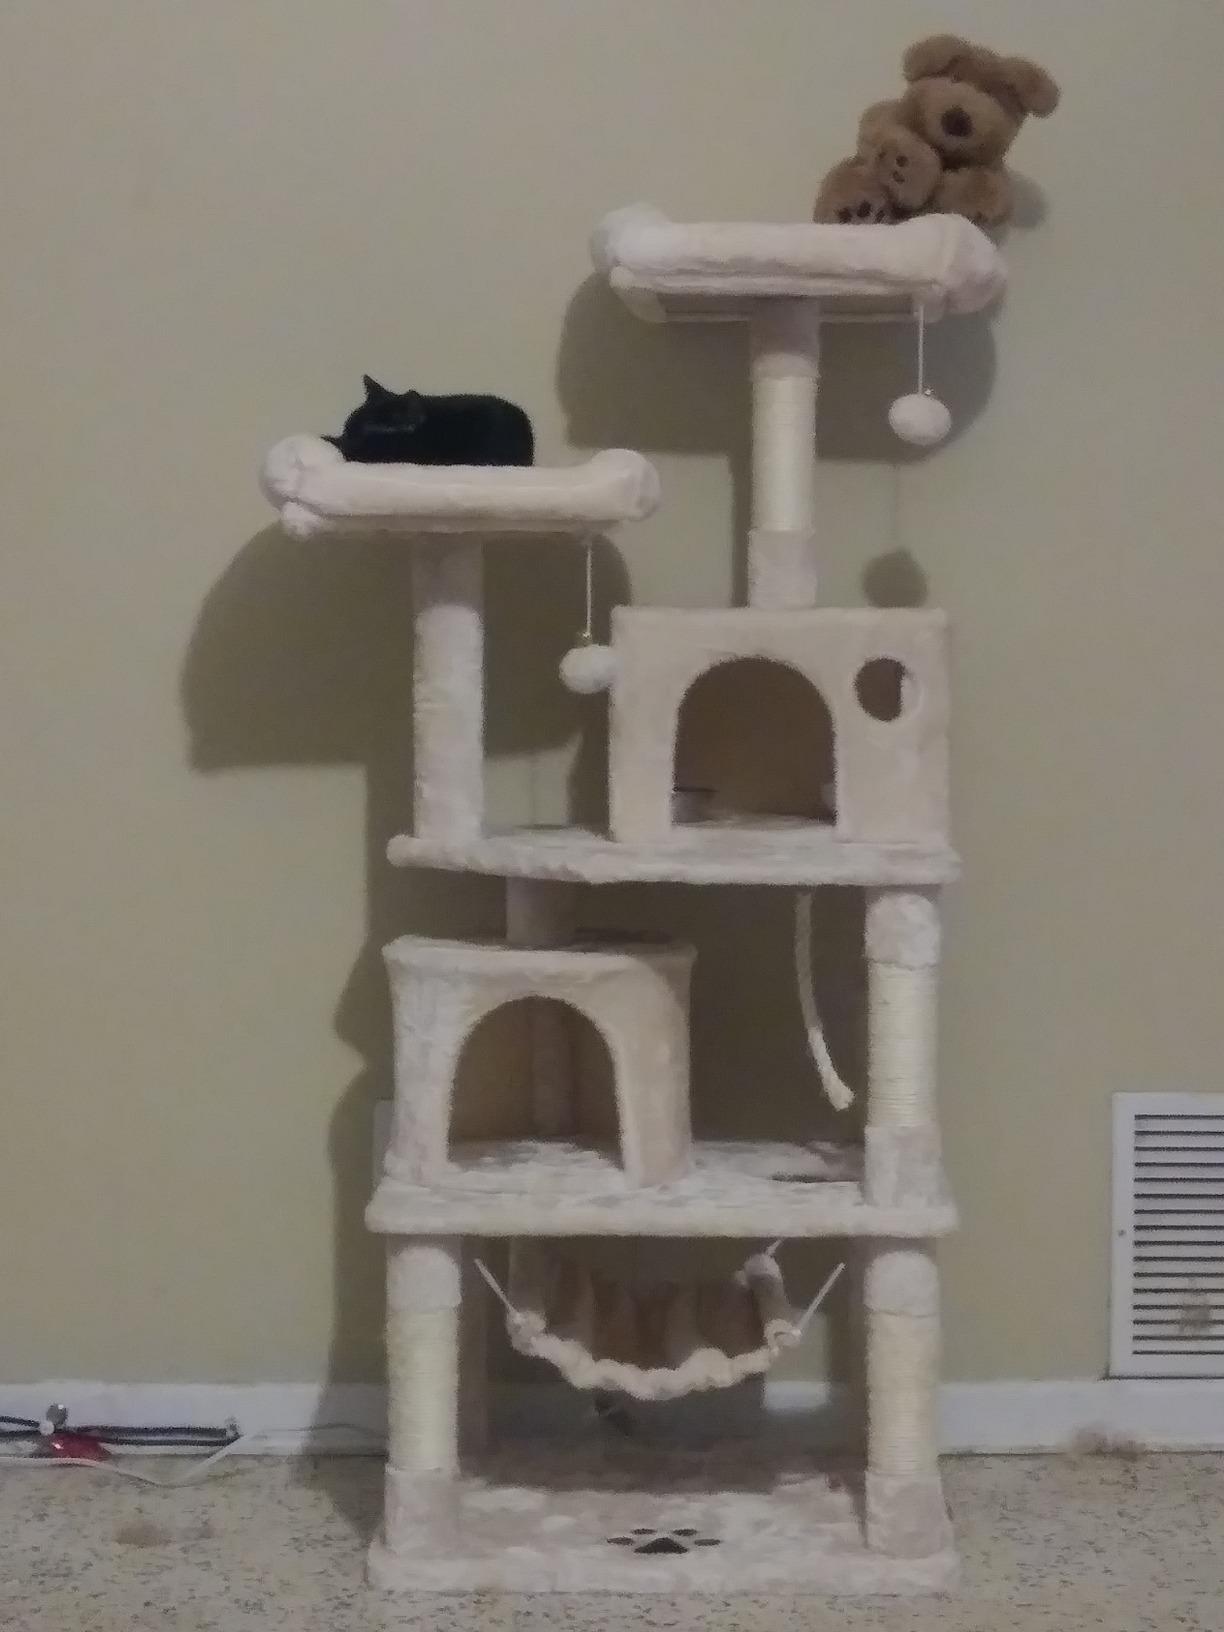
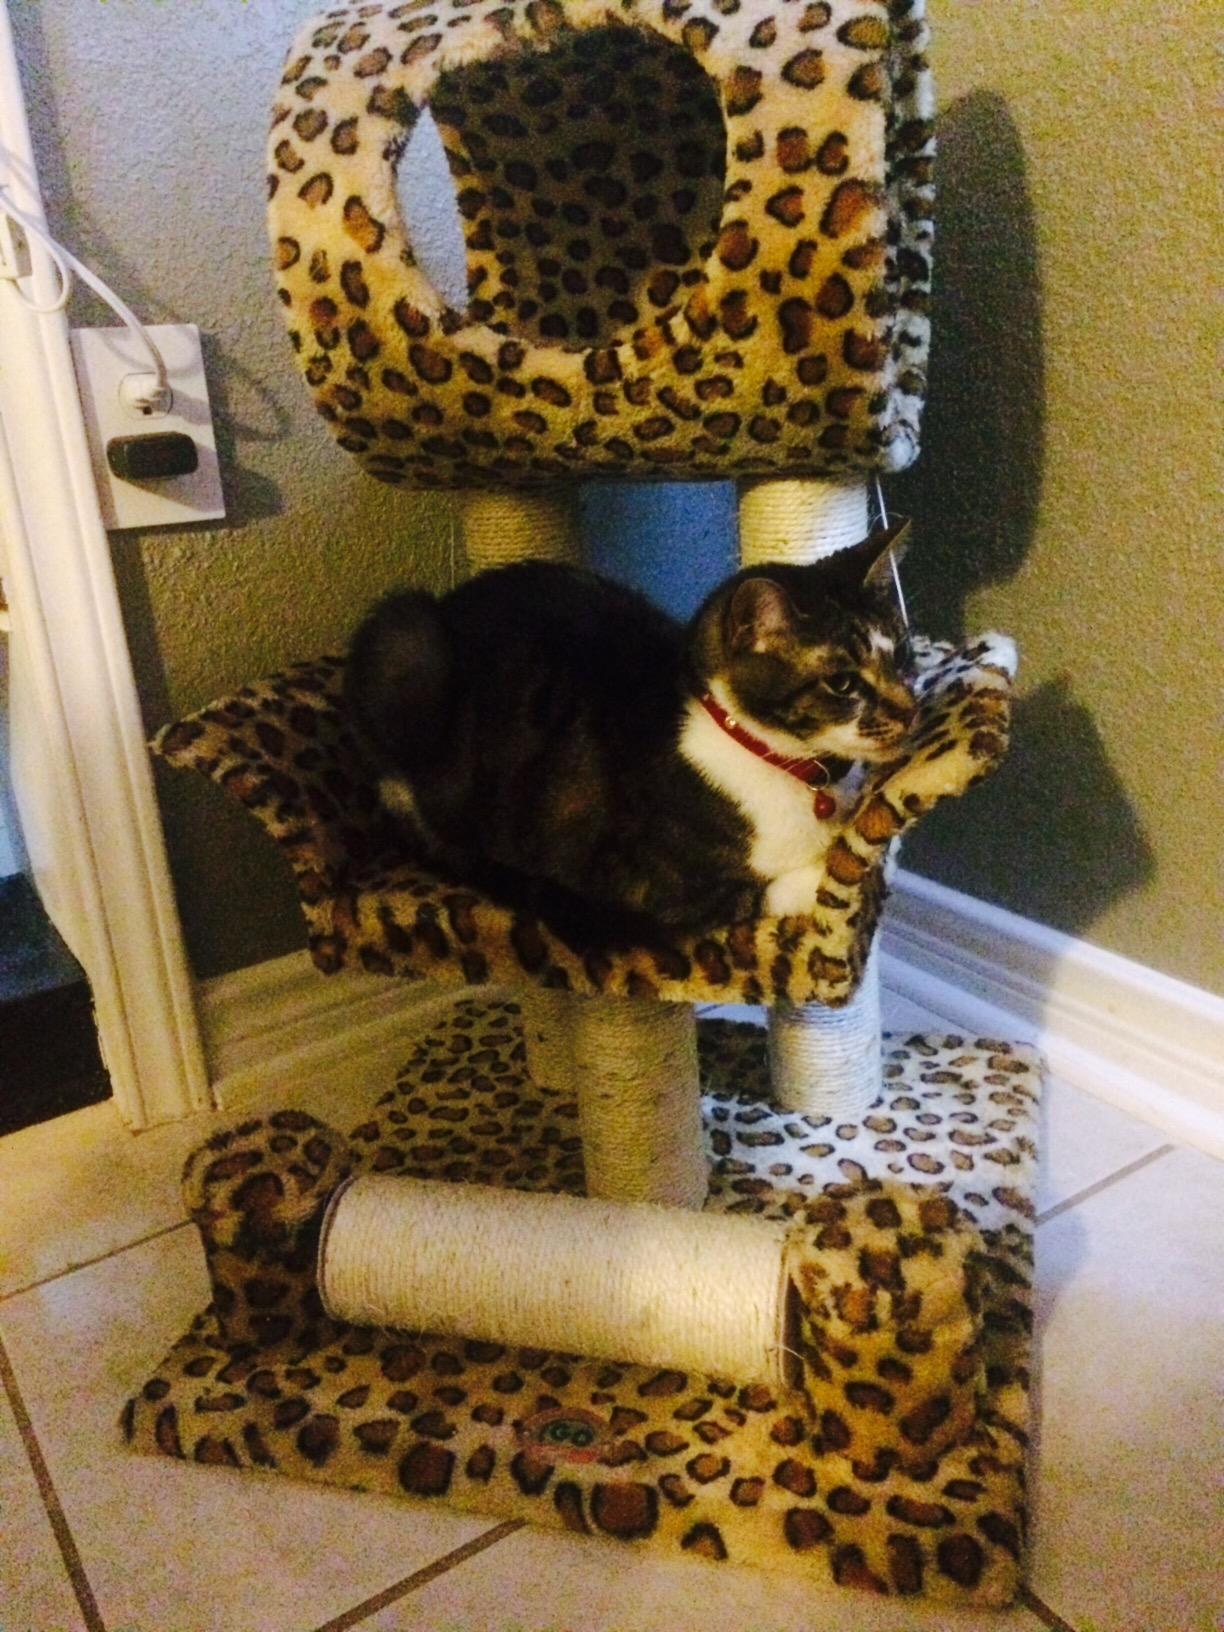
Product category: items_cat tree
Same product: no